EMD SD50

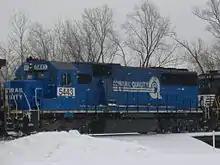
NS 5443, an SD50

The SD50S designation was also used for five locomotives built by EMD Australian licensee Clyde Engineering, Adelaide for Hamersley Iron. Shorter than production SD50s, they were equipped with a special double cab roof for insulation against the hot Australian desert sun in the Pilbara region. Withdrawn in November 1995, they were sold to National Railway Equipment Company and exported to the United States in February 1999 and used in national lease service. They were subsequently sold to the Utah Railway in June 2001. In June 2017, 6063 and 6064 were sold to the Chicago, Fort Wayne & Eastern Railroad, 6064 was relocated by Genesee & Wyoming to the Indiana & Ohio Railway and renumbered 5016 and 5017.